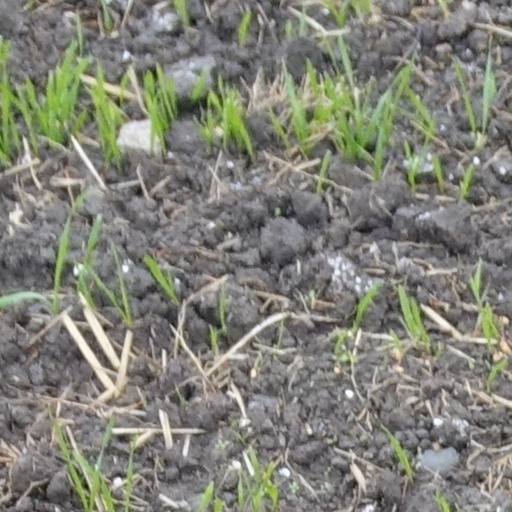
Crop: wheat